Tower Rock

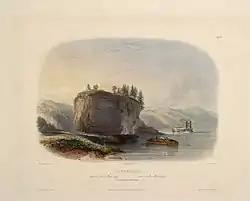
"Tower-Rock, view on the Mississippi" (circa 1832): aquatint by Karl Bodmer from the book ""Maximilian, Prince of Wied’s Travels in the Interior of North America, during the years 1832–1834""

Tower Rock, also known as Grand Tower, is a rock formation and landmark island in the Mississippi River, in Brazeau Township, Perry County, Missouri, near the town of Wittenberg, Missouri, and across the river from Grand Tower, Illinois. It was listed on the National Register of Historic Places in 1970.